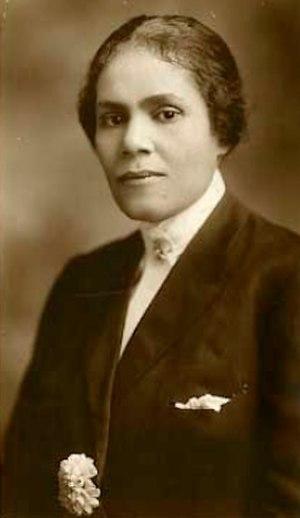
Georgia Ann Robinson est une officier de police américaine et une travailleuse communautaire qui est la première femme afro-américaine à être nommée officier de police au Los Angeles Police Department. Elle est également la première femme afro-américaine assermentée dans la police des États-Unis.